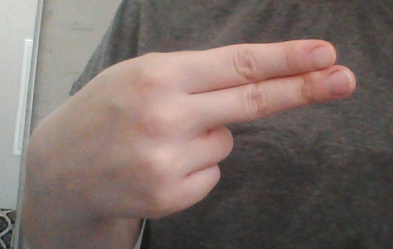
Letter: ain